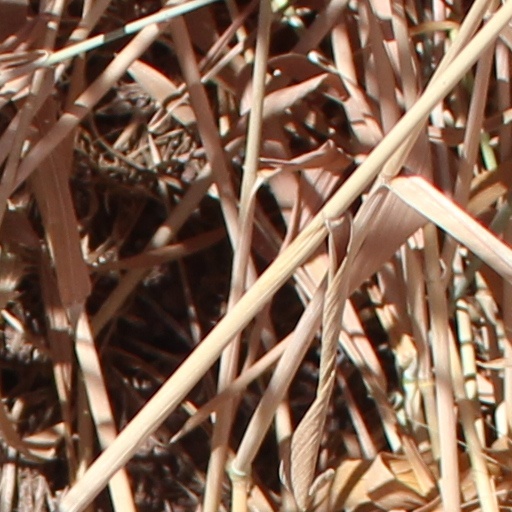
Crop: wheat